Franc Kangler

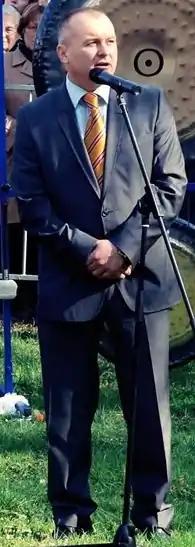
Franc Kangler in 2010

Franc Kangler (born 8 July 1965) is a Slovenian politician. He has served as the mayor of Maribor, the second largest municipality in the country. On 6 December 2012, after a mass protests, he stepped down, and left office on 31 December 2012.